Arano, Navarre

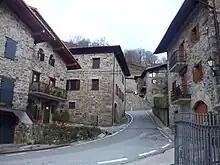
Street of Arano, Navarre, Spain

Arano is a village and municipality located in the province and autonomous community of Navarre, northern Spain.